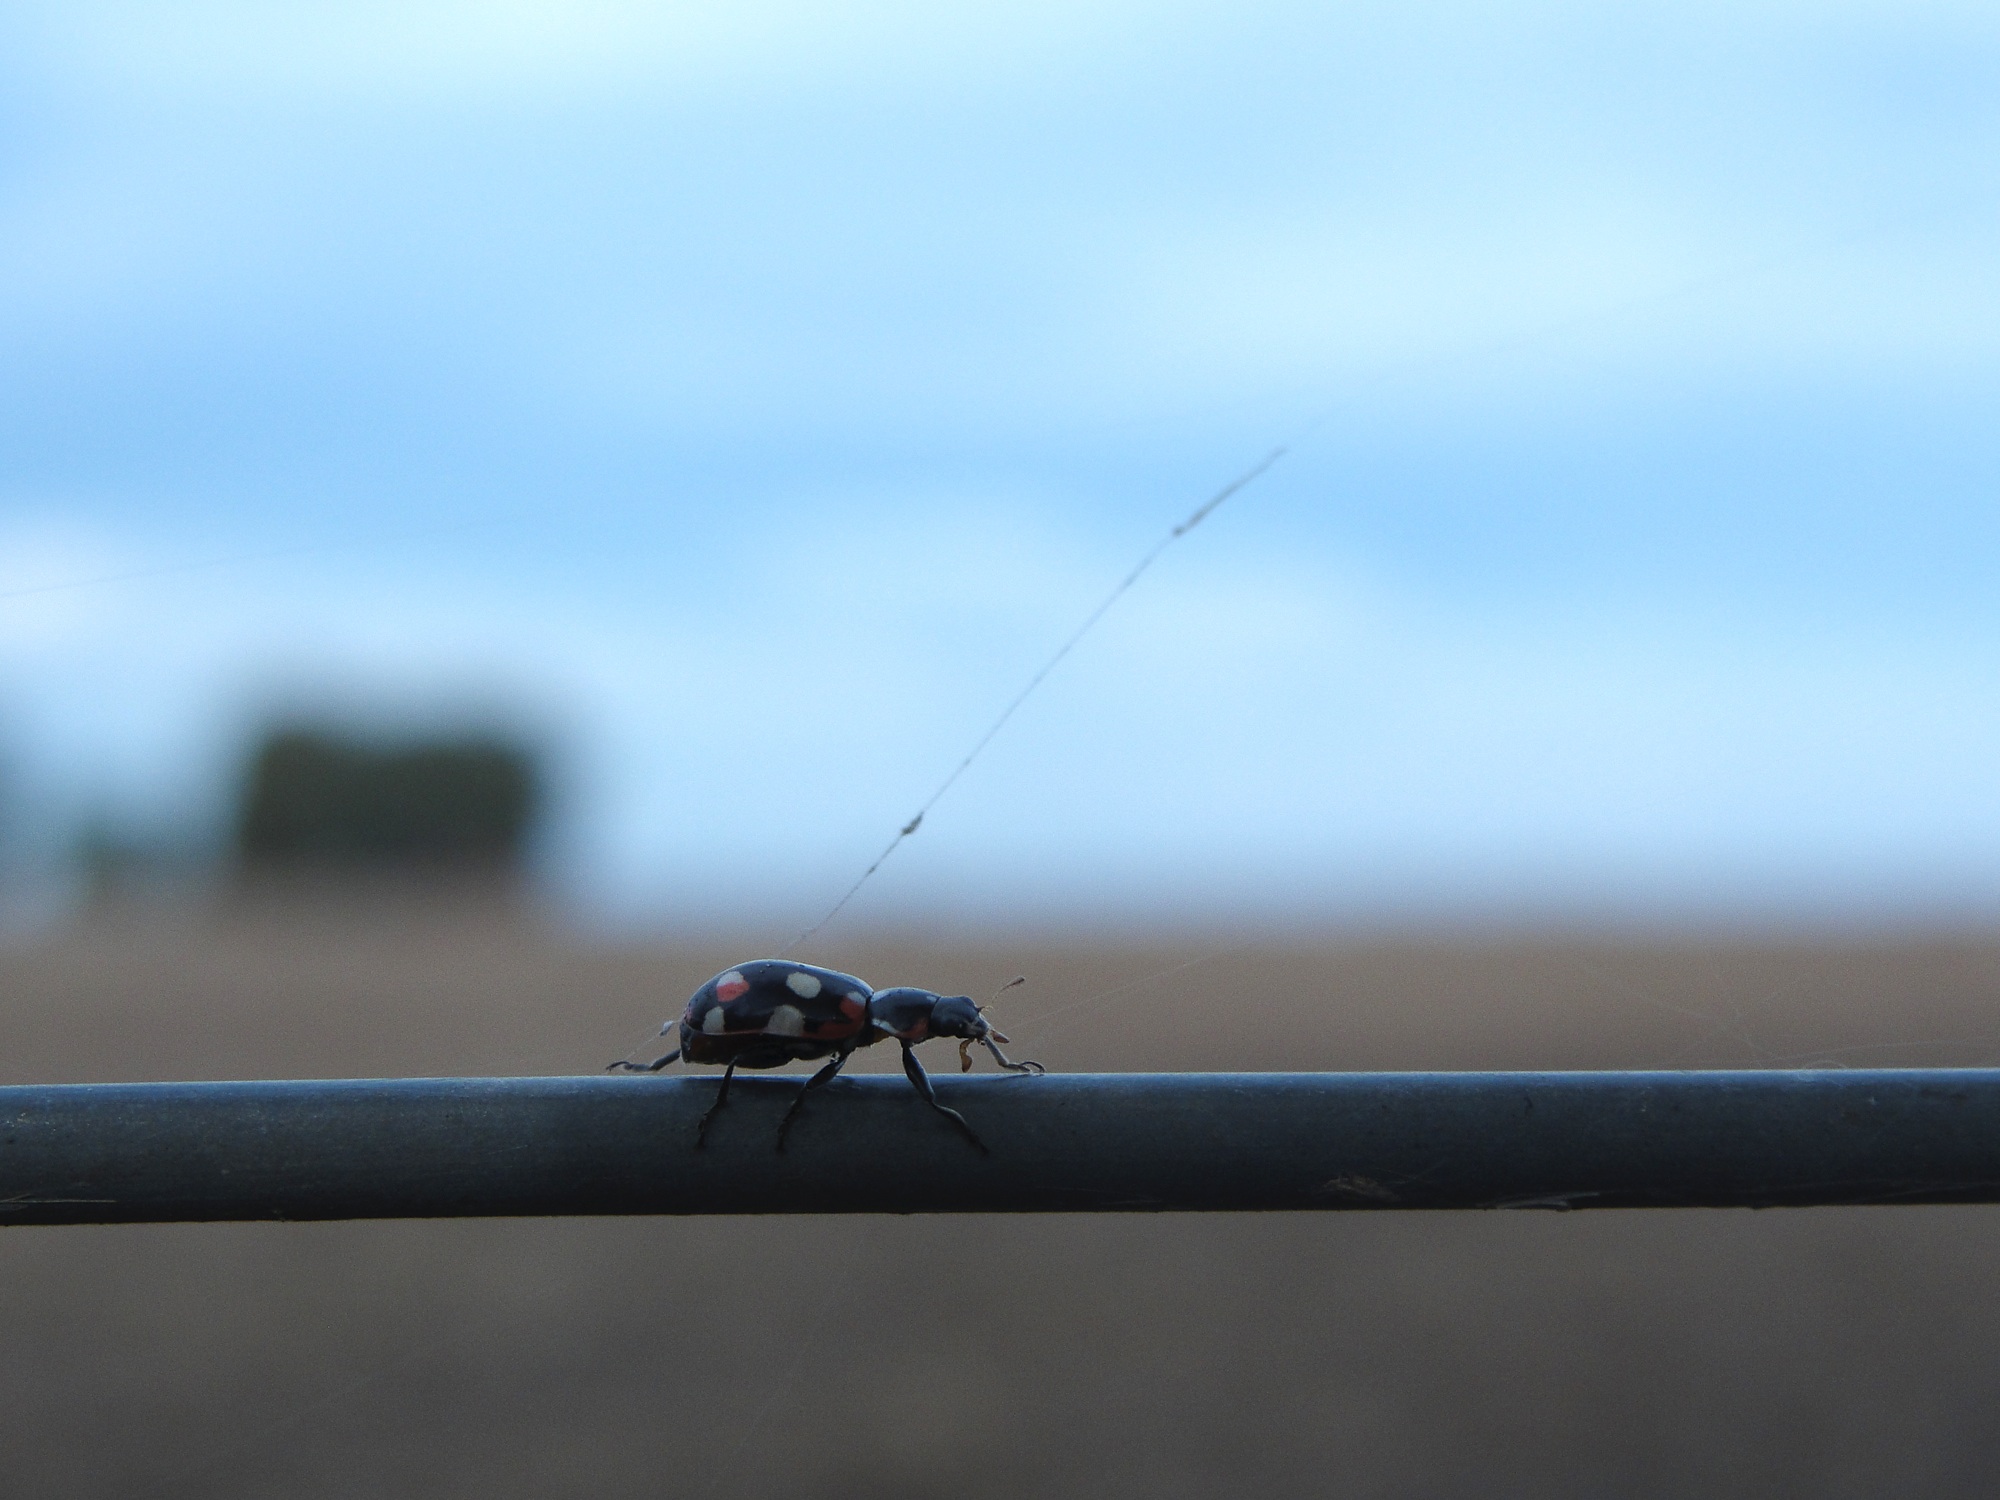
wing, aircraft, vehicle, flight, blue, atmosphere of earth